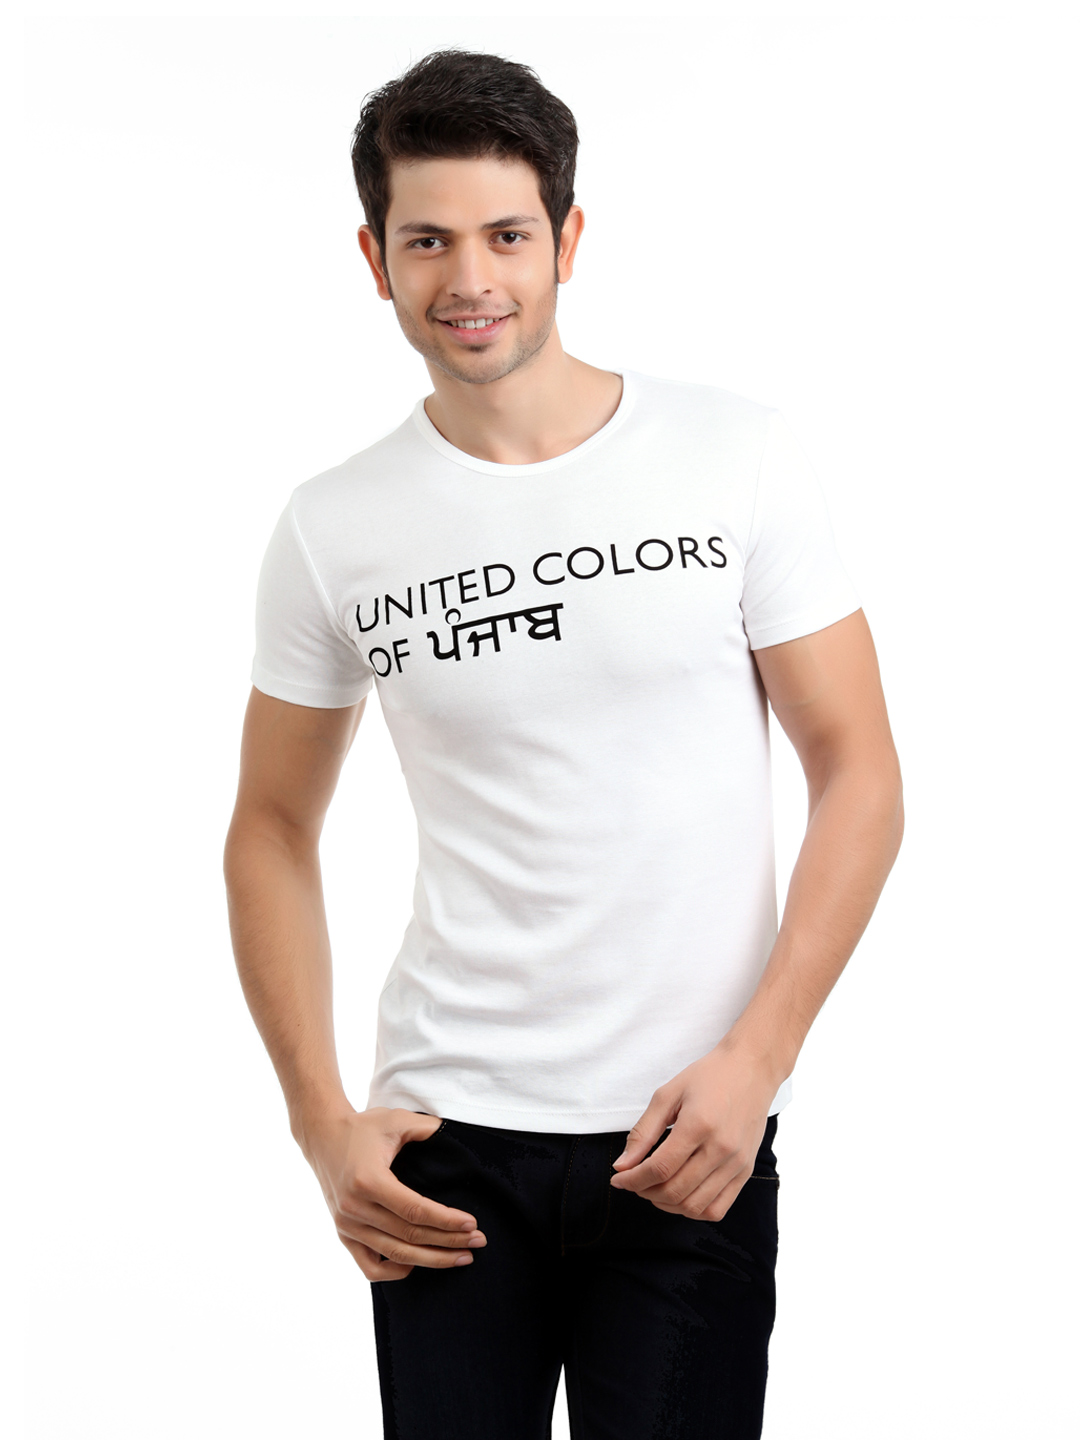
United Colors of Benetton Men Printed White T-shirt
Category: Apparel / Topwear / Tshirts
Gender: Men
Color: White
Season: Summer 2011
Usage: Casual